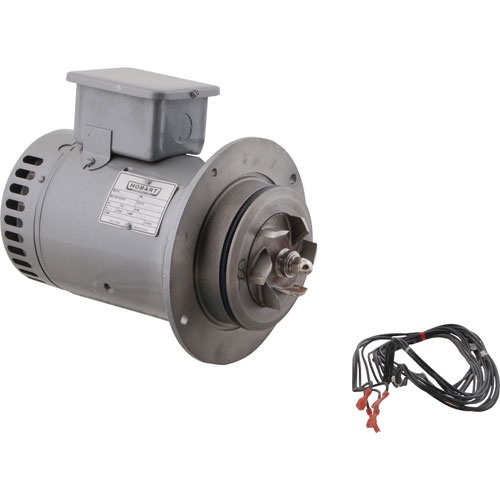
HOBART 00-748518-00003
Description: MOTOR, PUMP(230/460V) FOR HOBART Fits Brand: HOBART Manufacturer part number: 00-748518-00003 Use this part in your HOBART food service equipment. This part is covered by manufacturer warranty. OEM part numbers are used for reference only, see our Term Of Service for more details Keywords: 0074851800003
Brand: HOBART
Category: Home & Garden > Kitchen & Dining > Kitchen Appliance Accessories > Vacuum Sealer Accessories